Clarence Railway

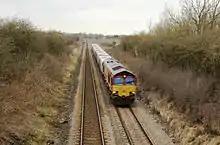
Train on the freight only Stillington Branch in 2010

In 1837 the Great North of England, Clarence and Hartlepool Junction Railway (GNEC&HJR) obtained permission for a line connecting the HD&R with the Byers Green branch, thus giving access to Hartlepool Dock bypassing Stockton. The Stockton and Hartlepool Railway (S&HR) was built to keep the traffic on the Clarence by building a branch from Billingham to Hartlepool. Work started in 1839, without an act of Parliament, and the line officially opened to passengers on 9 February 1841, although freight had travelled earlier. At Hartlepool an HD&R locomotive took trains forward to a inclined plane to a new Victoria Dock. The was incorporated by the (5 & 6 Vict. c. xc) that received royal assent on 30 June 1842.